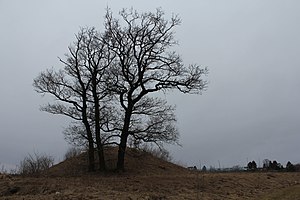
Sneglehøj / Placering af gravhøjene
Sneglehøj ved Gladsaxe
En sneglehøj er i det følgende defineret som en gravhøj forsynet med en, oftest højredrejet, fodsti fra højens basis til toppen. Fænomenet er kun fundet på rundhøje uden gravkammer, dvs. stensætning på højens top. Ordet sneglehøj er hyppigt et lokalt navn, som ikke nødvendigvis er benyttet i stednavneregistre.